Singapore Indian Development Association

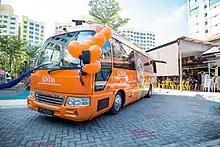
In 2018, SINDA launched the SINDA Bus

For instance, the Door Knocking Exercise, targeted at specific neighbourhoods with higher concentration of low-income Indian families, was piloted 2016. In 2017, it was introduced as a new programme that helped SINDA connect better with Indian heart landers and tend to their needs and concerns. 2016 was also the year that the Prisons Outreach programme was piloted, through which SINDA provided family assistance to inmates’ families who required help during the inmates’ incarceration. 2018 saw the launch of the SINDA Bus which serves as a mobile satellite centre to extend SINDA’s reach into the heartlands.